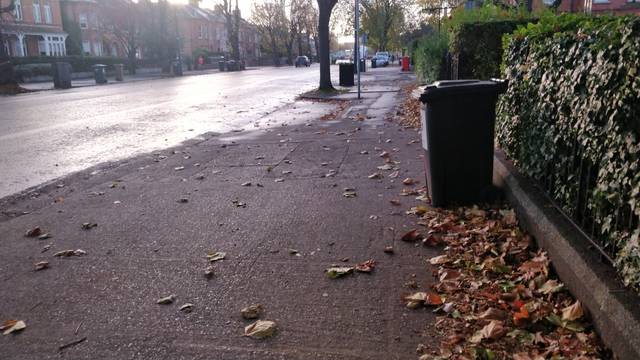
Region: Ireland
Coordinates: 53.324, -6.24